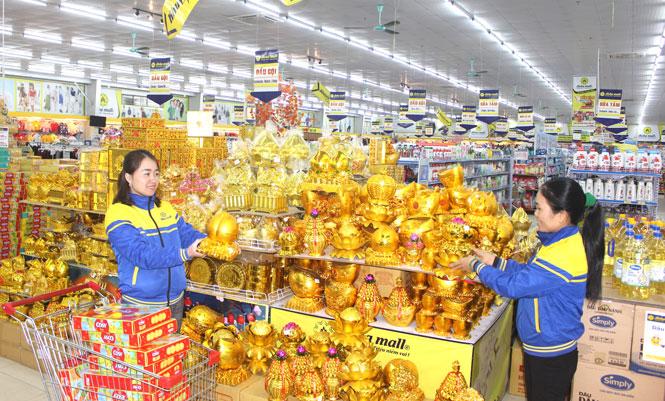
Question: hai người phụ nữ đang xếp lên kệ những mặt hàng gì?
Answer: họ đang xếp lên kệ các mặt hàng trang trí